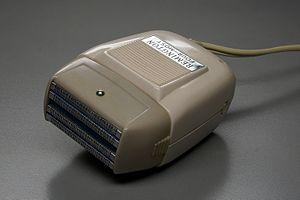
Un rasoir est un appareil destiné à couper les poils, tant chez les hommes que chez les femmes, ou encore chez les animaux.
Remington Rand est un fabricant américain de machines de bureau, très connu pour avoir été le fabricant initial de l'UNIVAC I, qui fait désormais partie de Unisys. Remington Rand a produit aussi des machines à écrire, des armes et des rasoirs électriques.